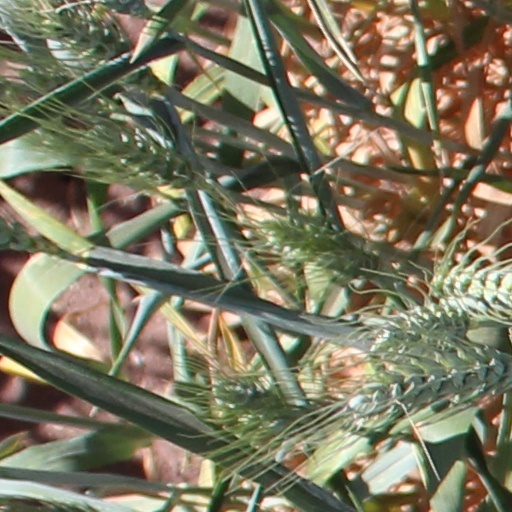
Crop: wheat